Frances Aviva Blane

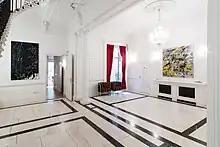
Installation view (2016) of Frances Aviva Blane show Two Faces at the German Ambassador's Residence, London

Blane's first show in London was curated by Andrew Mummery, a British gallerist. She is also an award-winner of the Jerwood Drawing Prize (1999) and took part in their exhibition Drawing Breath, an anniversary show.